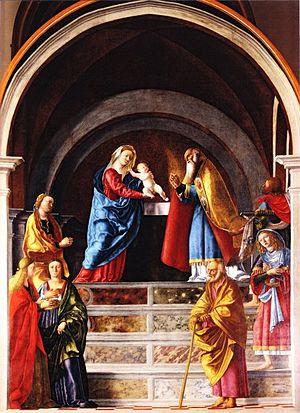
Giovanni Martini est un peintre et un sculpteur italien de la Renaissance, né à Udine entre 1470 et 1475 et mort le 30 septembre 1535. Avec Pellegrino da San Daniele, c'est l'un des principaux représentants de la première Renaissance au Frioul.